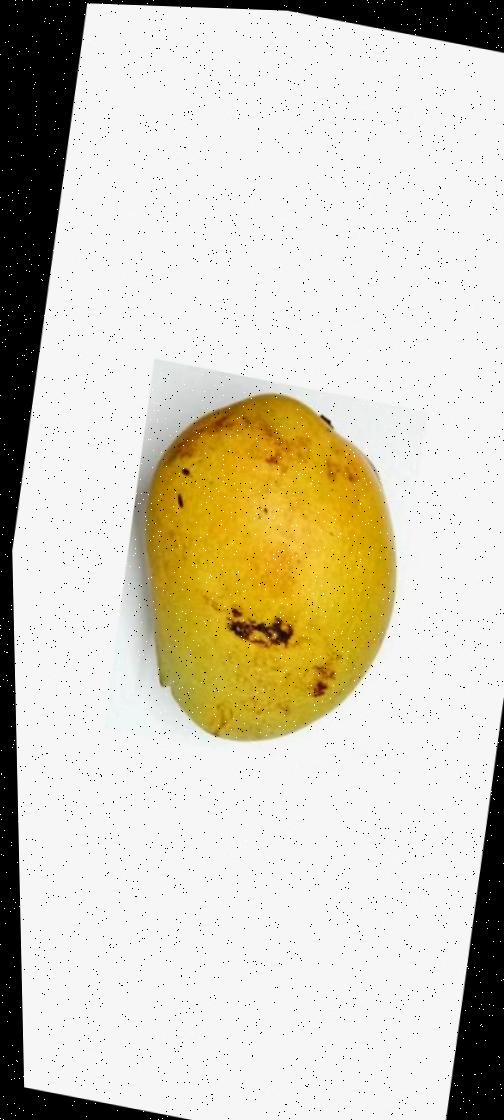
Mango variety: Bari-11